Davos

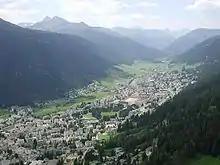
View of Davos from a paraglider, looking southwest

The current settlement of the Davos area began in the High Middle Ages with the immigration of Rhaeto-Romans. The village of Davos is first mentioned in 1213 as "Tavaus". From about 1280 the barons of Vaz allowed German-speaking Walser colonists to settle and conceded them extensive self-administration rights. In 1289 an agreement between the people of Davos and the baron of Vaz included that the Davoser citizens would not have to pay personal taxes, only the Government of Davos had to pay a yearly amount of goods to the baron of Vaz. Davos became the largest Walser settlement area in eastern Switzerland. Natives still speak a dialect that is atypical for Graubünden, showing similarities with the German spoken in Raron in Canton Valais. In 1338, with the death of the last Baron of Vaz, Davos came into possession of Frederick V, the Count of Toggenburg, who was the brother of the wife of the deceased baron. Davos retained its right to elect its Landamman independently.